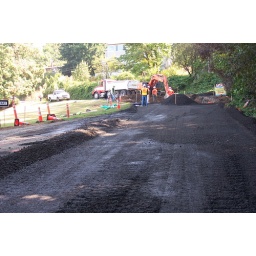
New road base in Courtney Road